Brentmoor

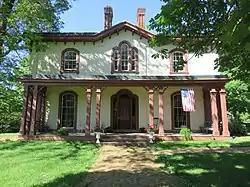
Brentmoor/Mosby House

Brentmoor, also known as the Spilman-Mosby House in Warrenton, Virginia, is a historic site that was the home of Confederate military leader John Singleton Mosby.